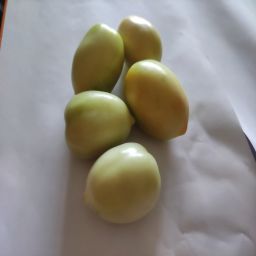
Crop: Tomato
Quality: Unripe